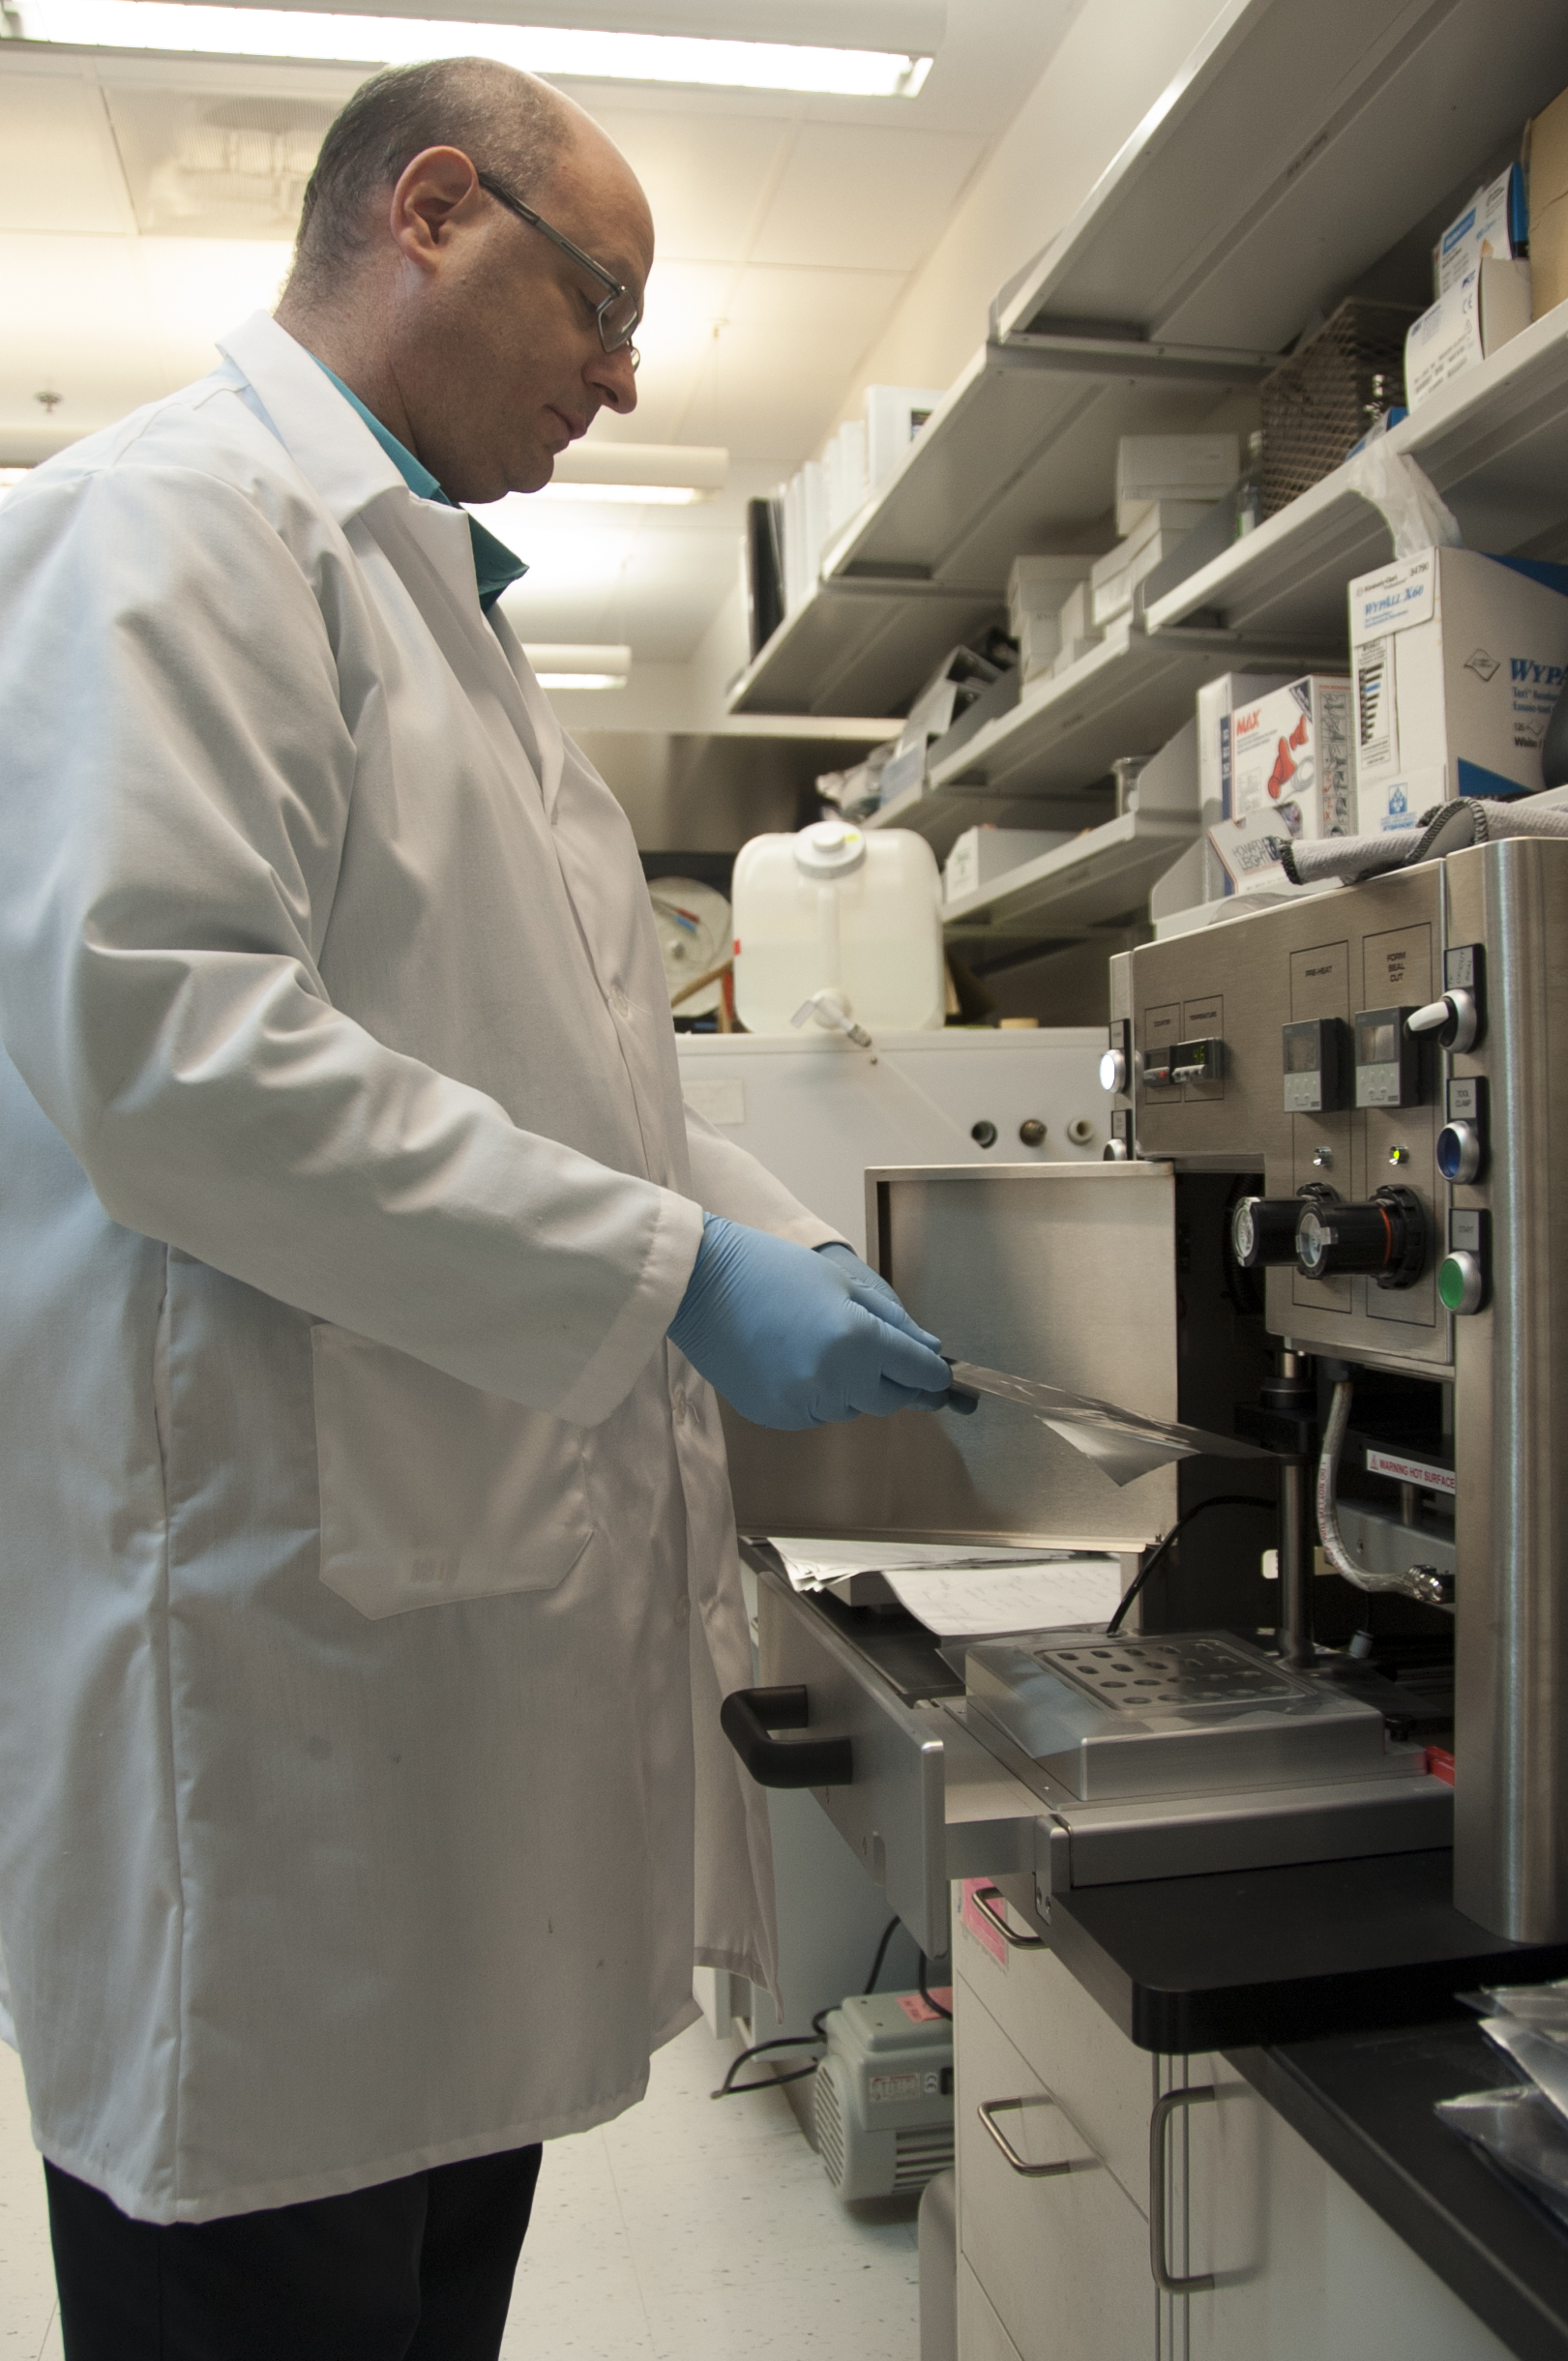
An FDA scientist evaluates the environmental impact of blister packing on the drug product. When evidence arises that an FDA-approved generic drug is less effective than previously thought, FDA’s Division of Product Quality Research may recreate the drug from scratch
Specialty: pharma-process